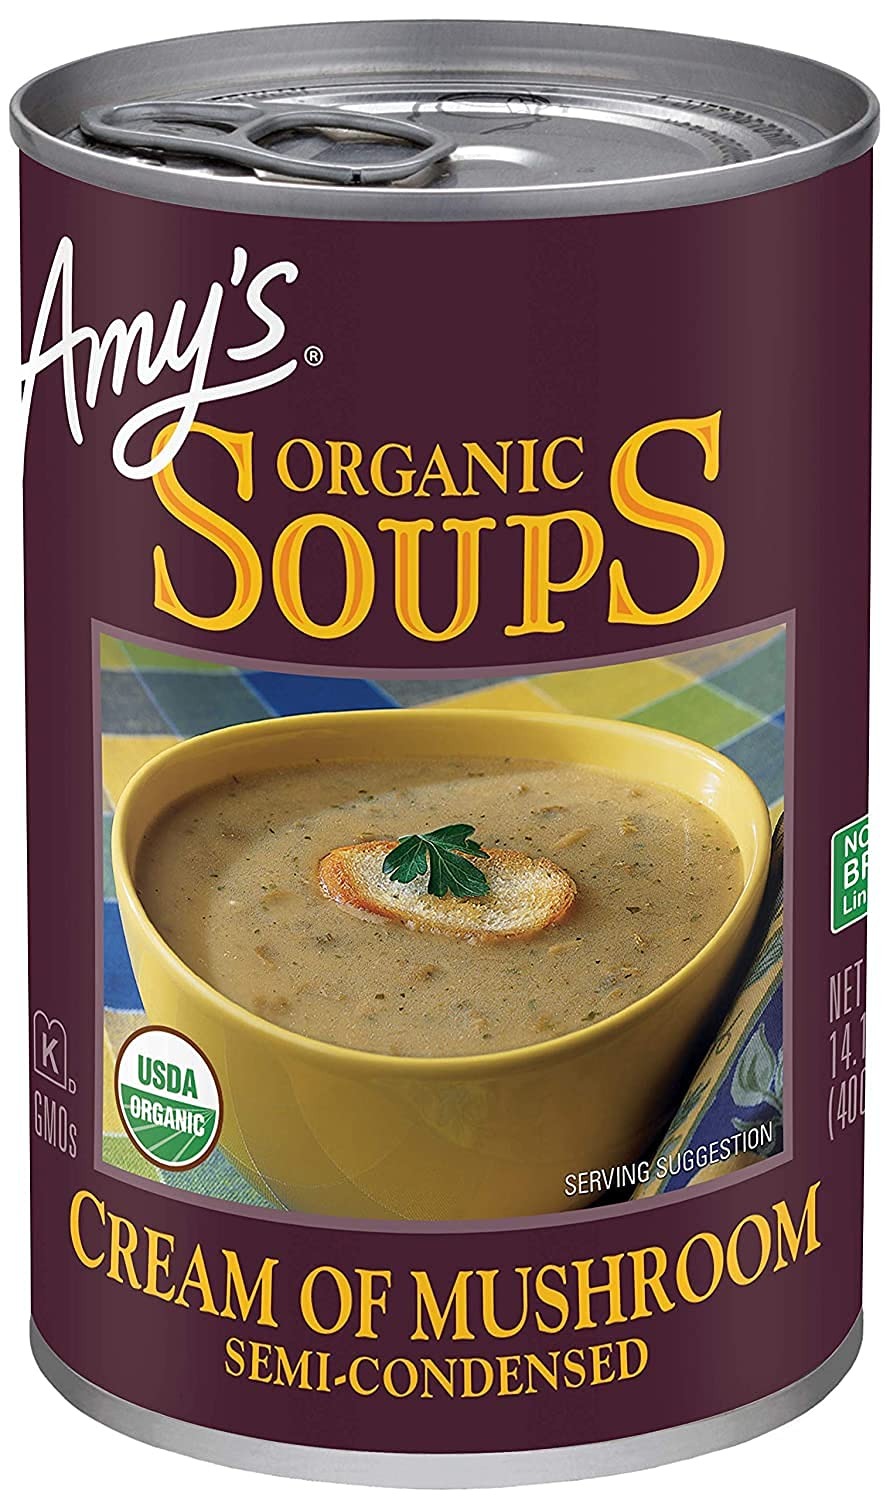
Item Name: Amy's Soup, Cream of Mushroom Soup, Creamy Blend of Organic Mushrooms, Cream and Vegetables, Canned Soup, 14.1 Oz
Bullet Point 1: One 14.1-oz can of Amy's Organic Semi-Condensed Cream of Mushroom Soup
Bullet Point 2: Creamy mushroom soup made with all organic vegetables including organic mushrooms, cream and vegetables, including onions and leeks for delicious, quick meals without compromise
Bullet Point 3: This canned soup contains 4g of protein per serving and is Non-GMO, USDA-Certified Organic, Gluten Free, Dairy Free, Vegan and Certified Kosher for high-quality vegetarian food everyone can enjoy for a healthy lunch or hearty, ready made meals
Bullet Point 4: Convenient and easy to prepare, heat Amy’s organic soup in a microwave safe bowl with 1/4 can of milk for 2 minutes 30 seconds, or heat in a saucepan on the stove and stir occasionally; cream of mushroom soup can also be used in your favorite casserole
Bullet Point 5: Since 1987, Amy's Kitchen produces delicious, convenient plant based food and vegetarian meals for people who are sometimes too busy to cook
Value: 14.1
Unit: Fl Oz

Price: 11.74